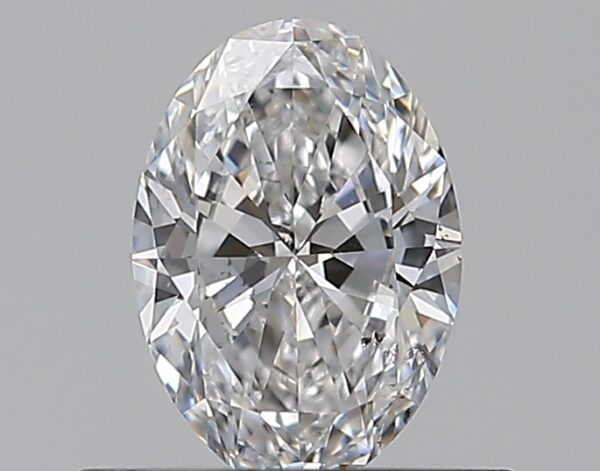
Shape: oval
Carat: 0.5
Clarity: SI1
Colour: D
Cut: VG
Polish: EX
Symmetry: VG
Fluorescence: N
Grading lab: GIA
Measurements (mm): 6.33 x 4.45 x 2.65